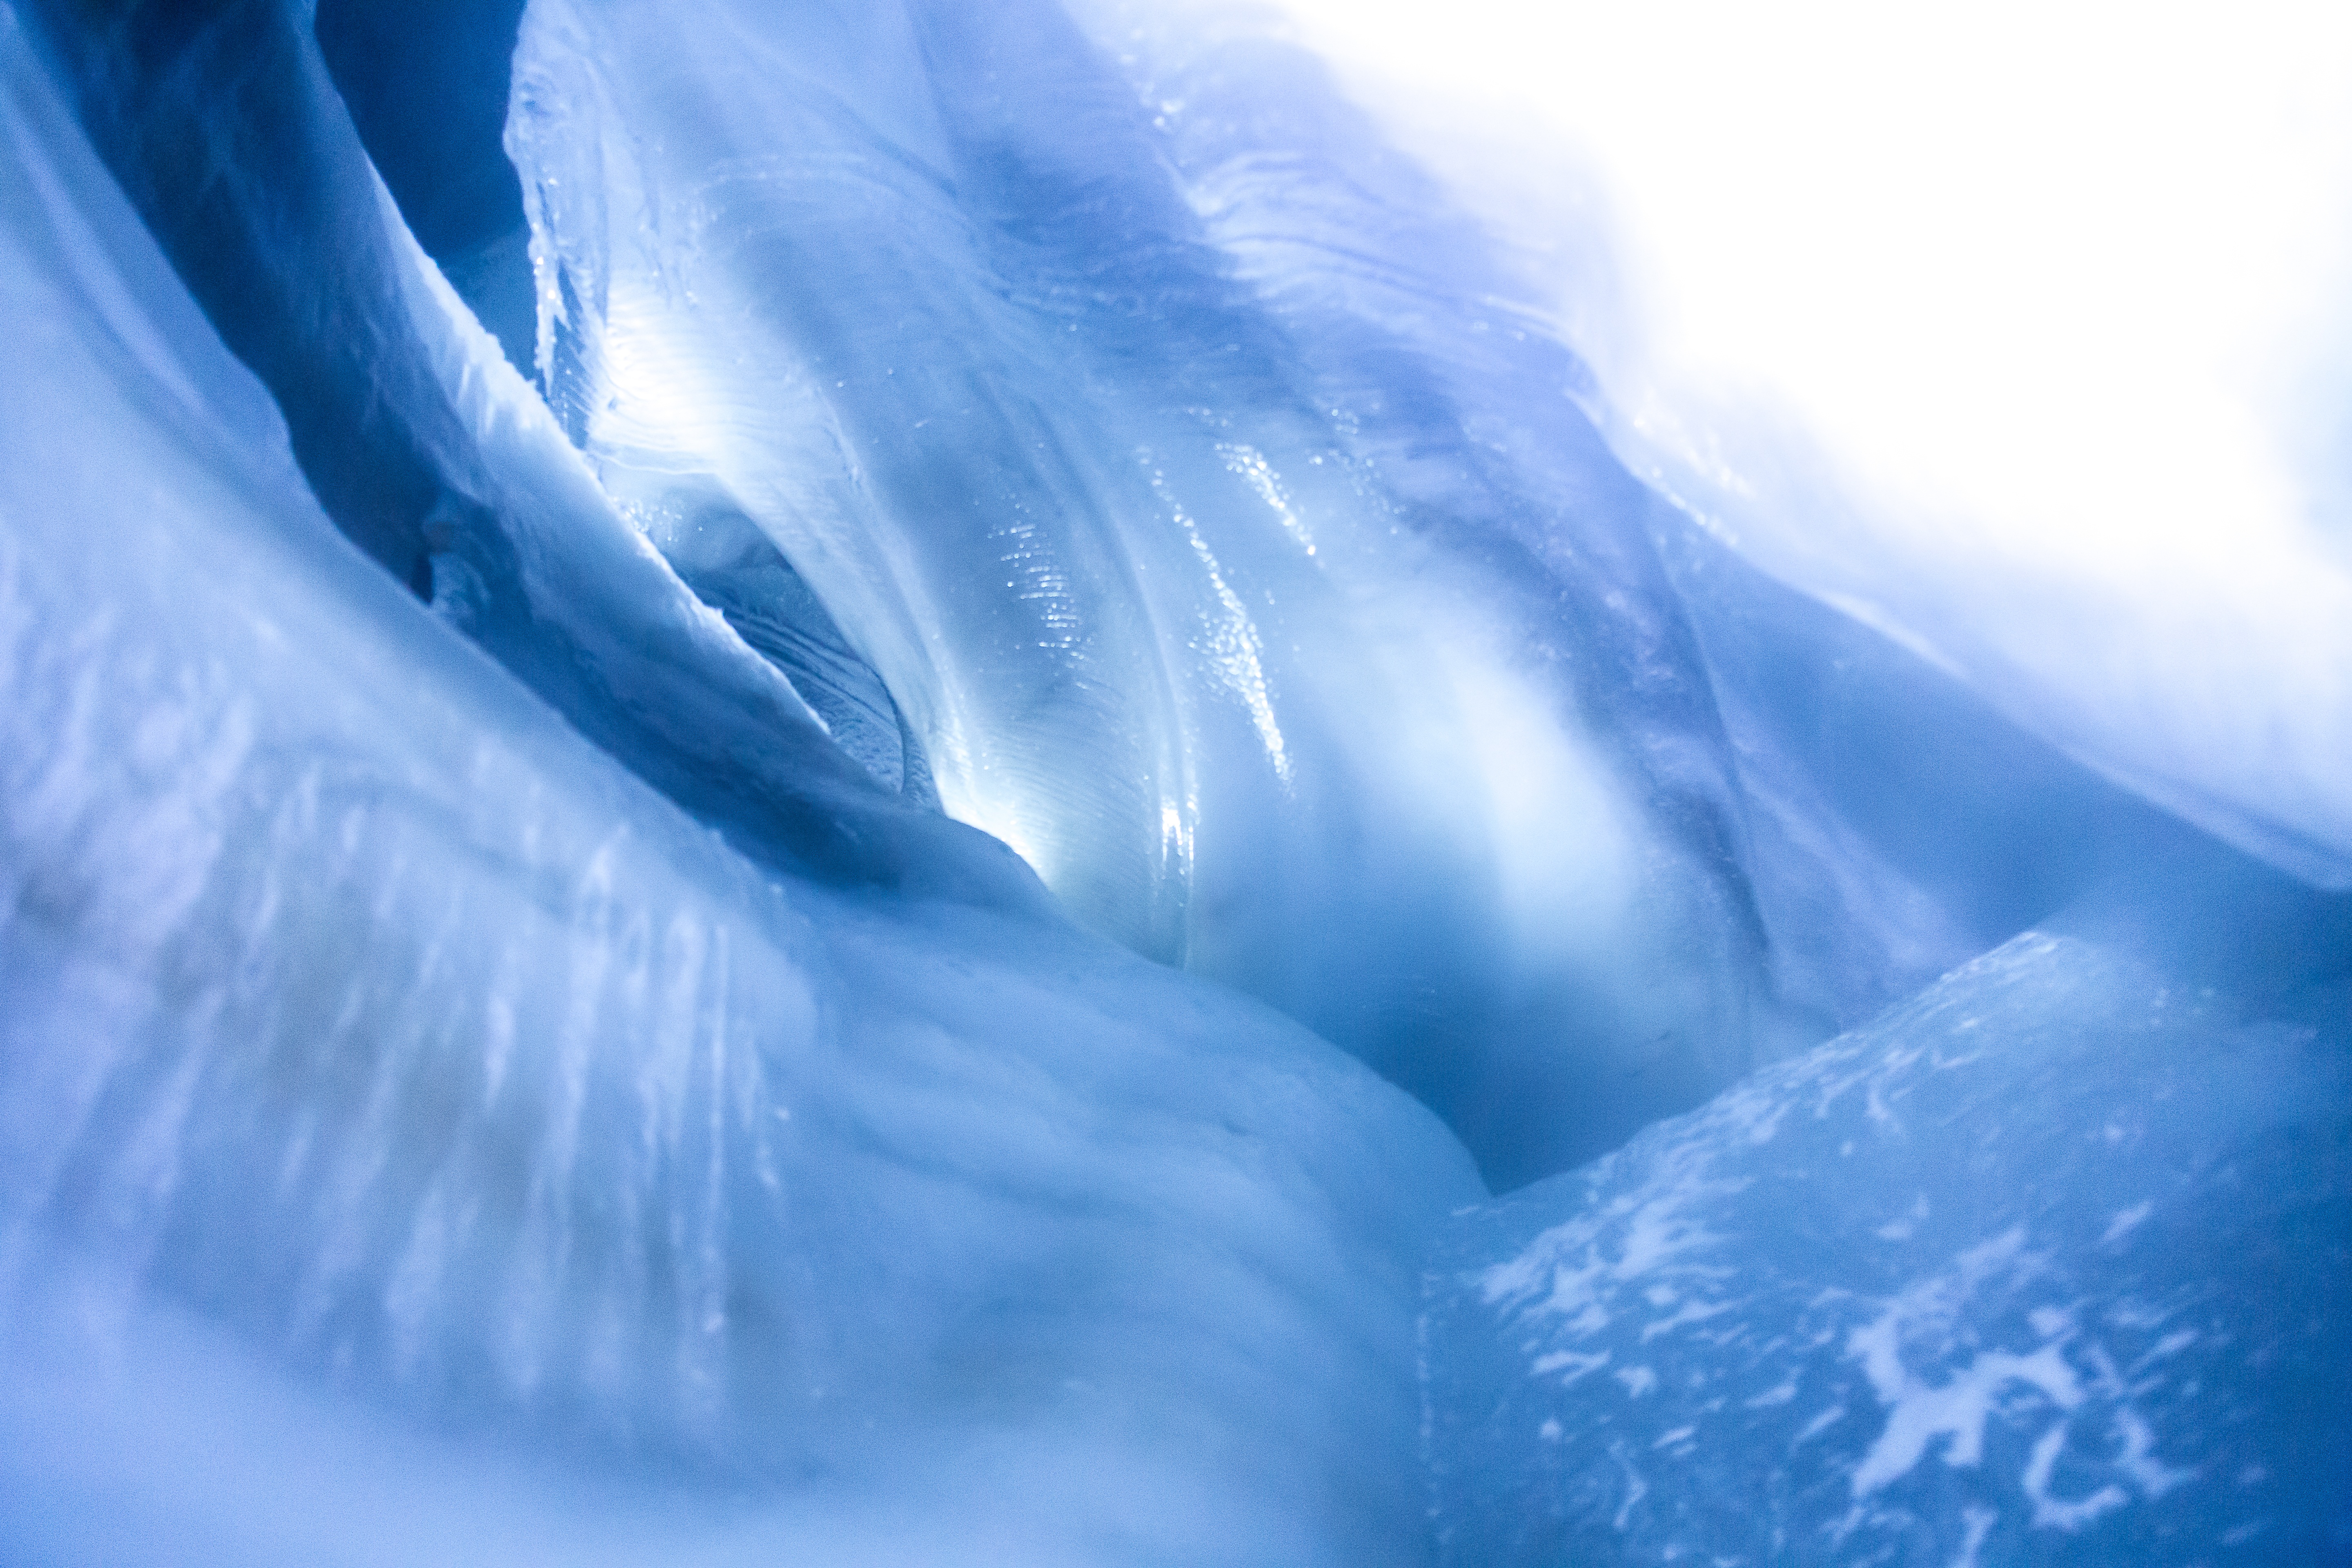
landscape, water, nature, mountain, snow, cold, winter, white, sunlight, wave, atmosphere, ice, cave, blue, iceberg, alps, melting, freezing, macro photography, ice formation, atmospheric phenomenon, atmosphere of earth, computer wallpaper, geological phenomenon, wind wave